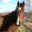
Label: horse